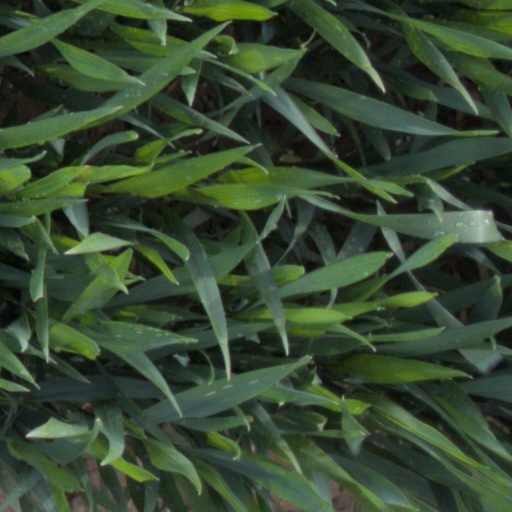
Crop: wheat